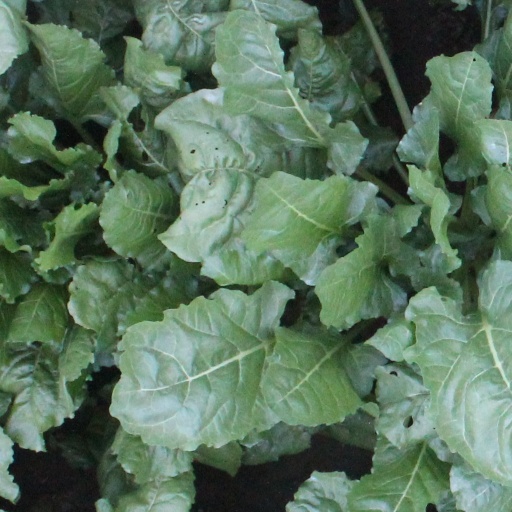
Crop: sugar beet